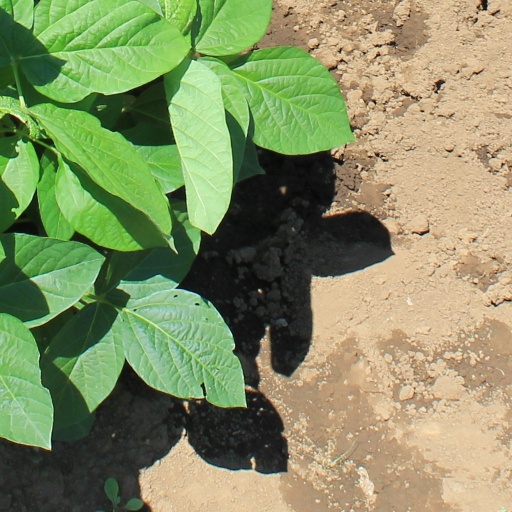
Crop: soybean